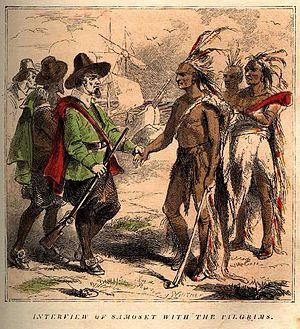
Samoset, parfois orthographié Somerset, né vers 1590 et mort en 1653, est le premier Amérindien à nouer des contacts avec les Pères pèlerins de la Colonie de Plymouth.